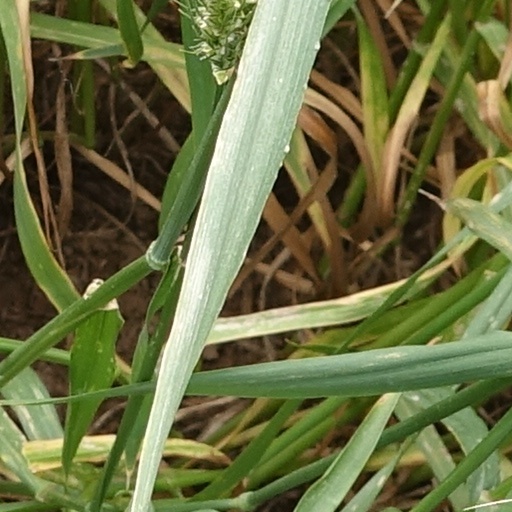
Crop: wheat